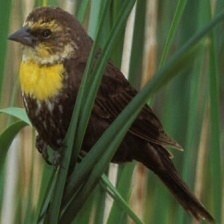
Species: YELLOW HEADED BLACKBIRD
Scientific name: XANTHOCEPHALUS